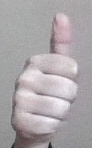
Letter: aleff